Margo Kitsy Brodie

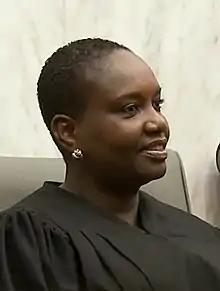
Brodie in 2015

Margo Kitsy Brodie ( Williams; born 1966) is the chief United States district judge of the United States District Court for the Eastern District of New York. She became chief judge of the court on February 1, 2021.